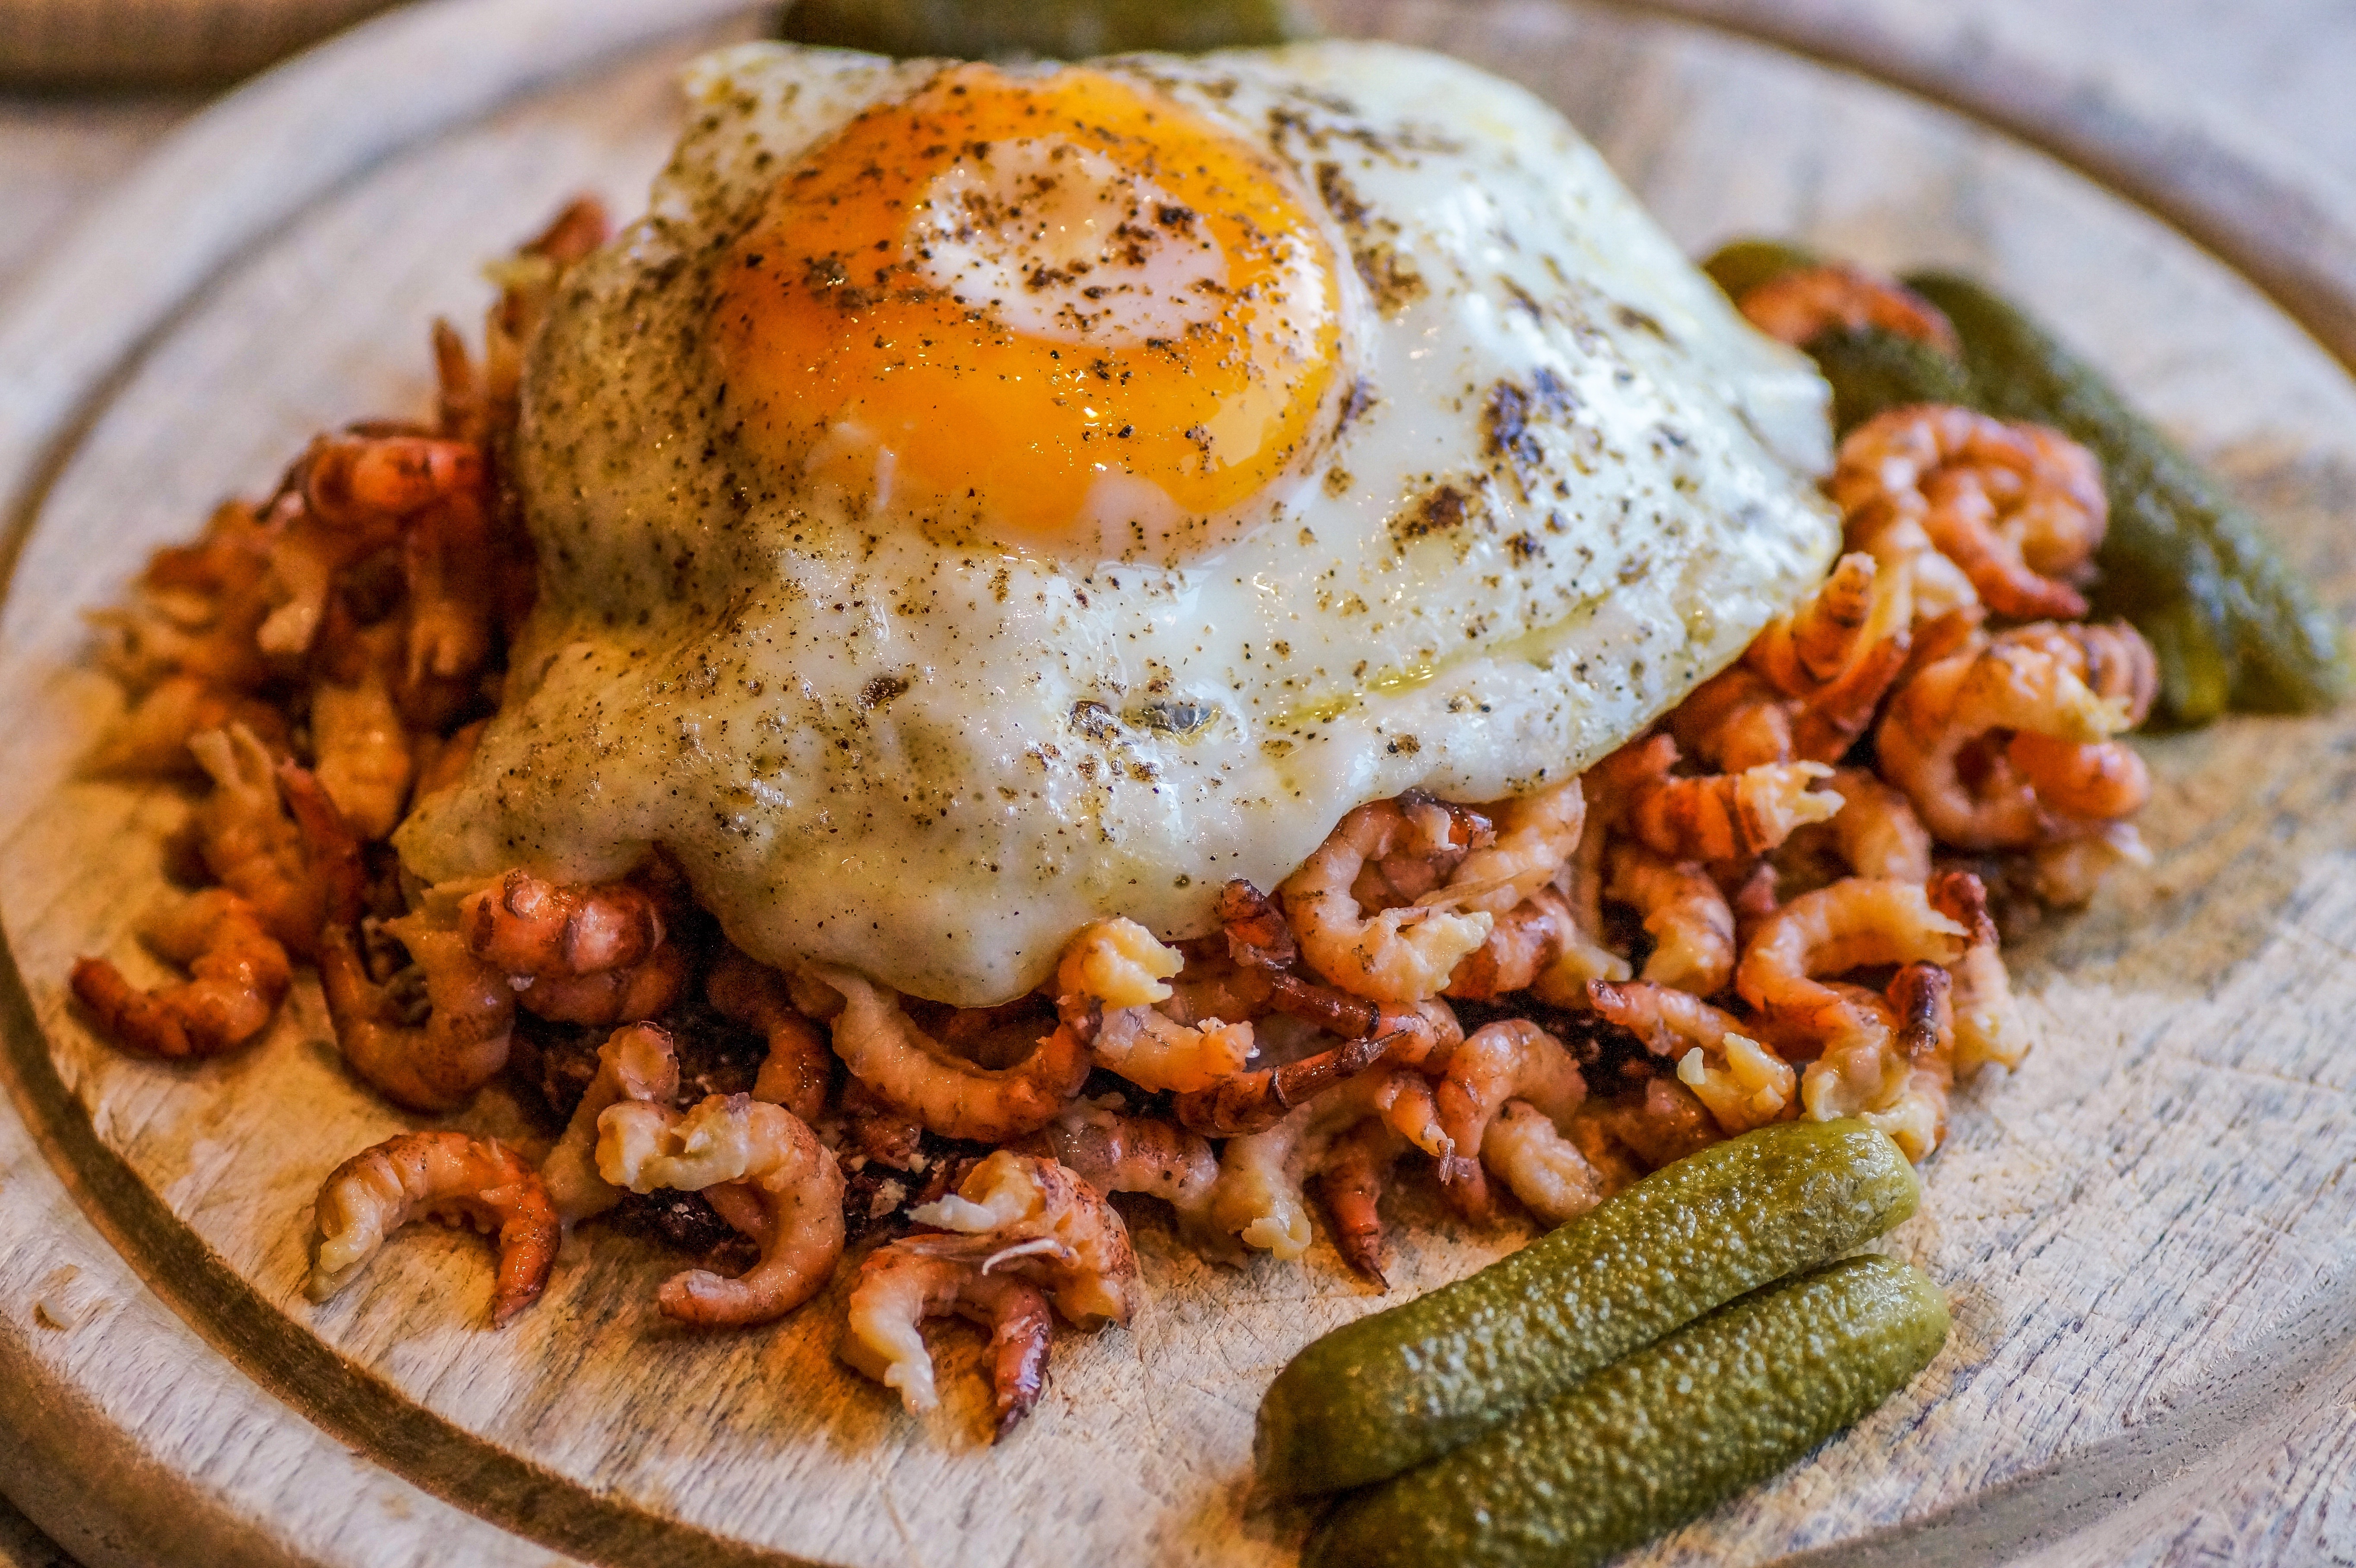
dish, meal, food, produce, vegetable, breakfast, meat, cuisine, fried, crabs, garnet, prawn crackers